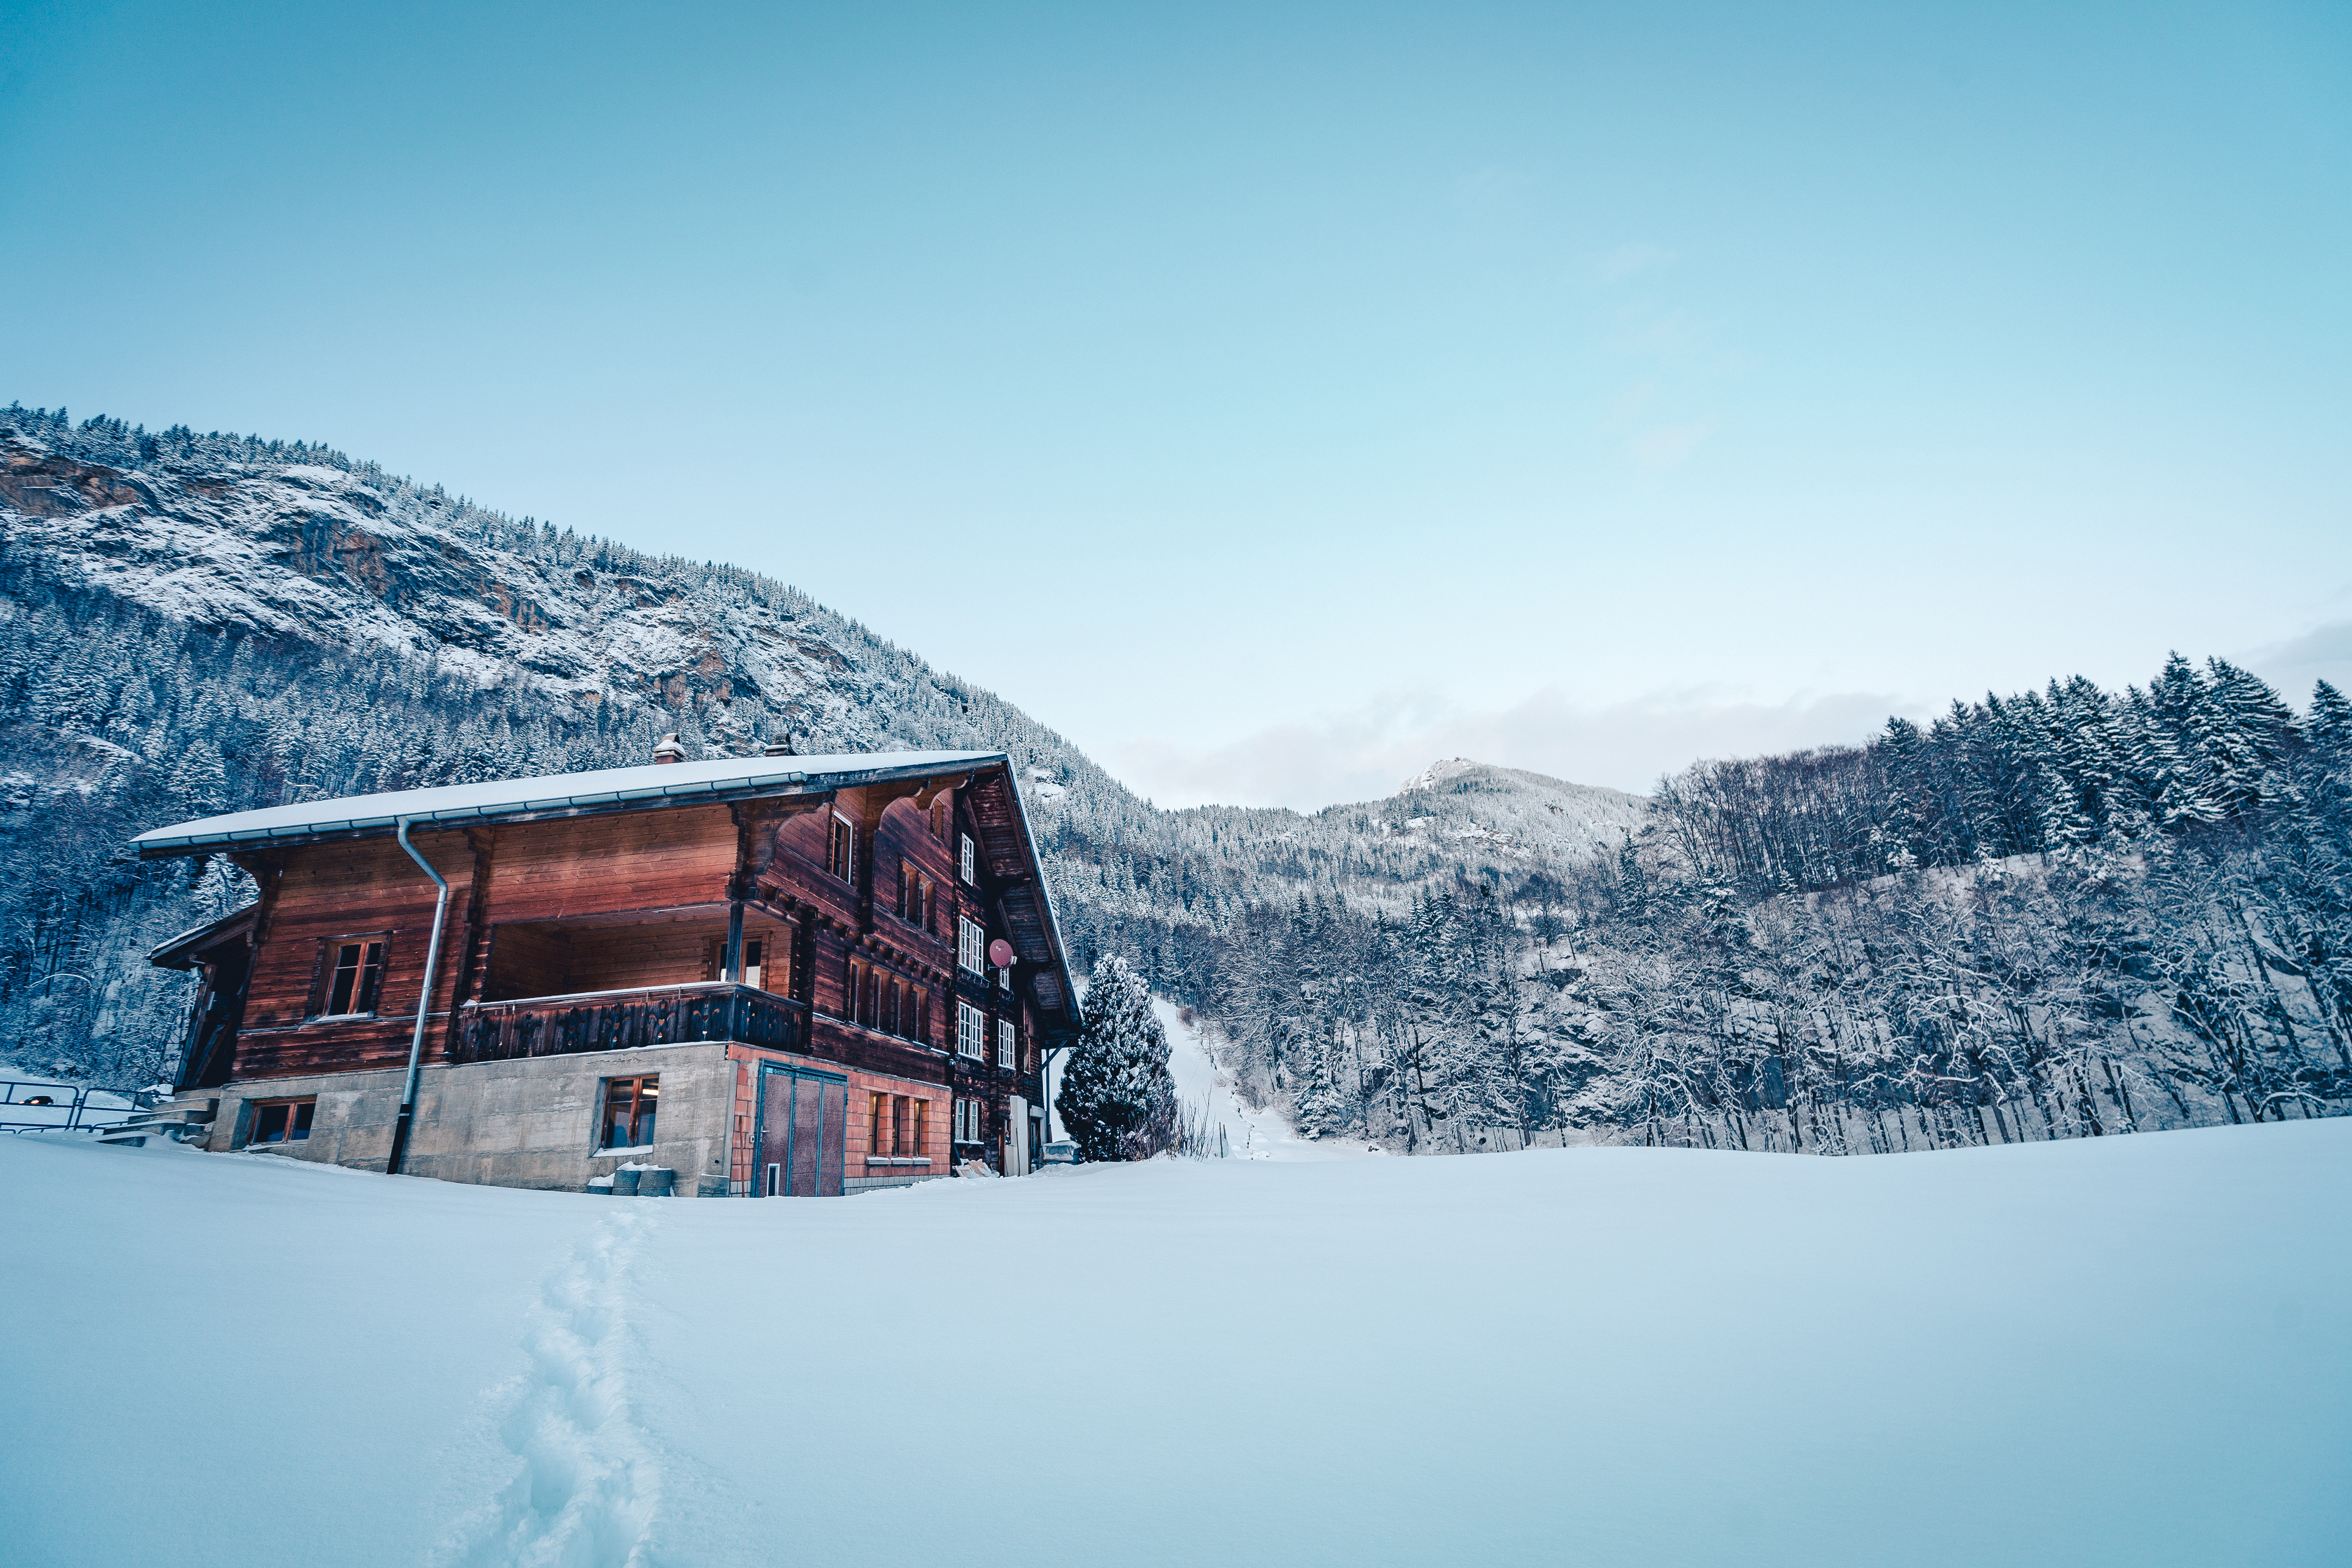
snow, winter, mountain, mountainous landforms, sky, hill station, mountain range, freezing, alps, house, glacial landform, piste, geological phenomenon, slope, glacier, tree, landscape, massif, architecture, home, ski resort, log cabin, frost, hut, fell, terrain, cloud, vacation, mount scenery, ice, resort